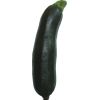
Label: Zucchini dark 1